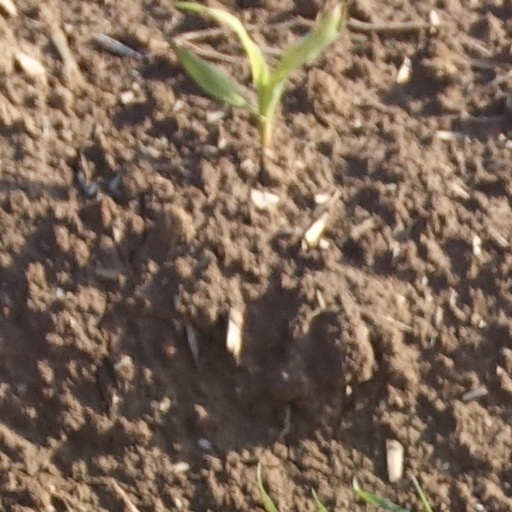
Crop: wheat